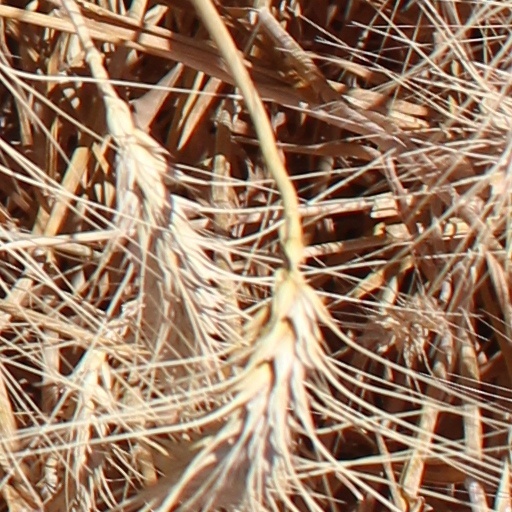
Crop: wheat